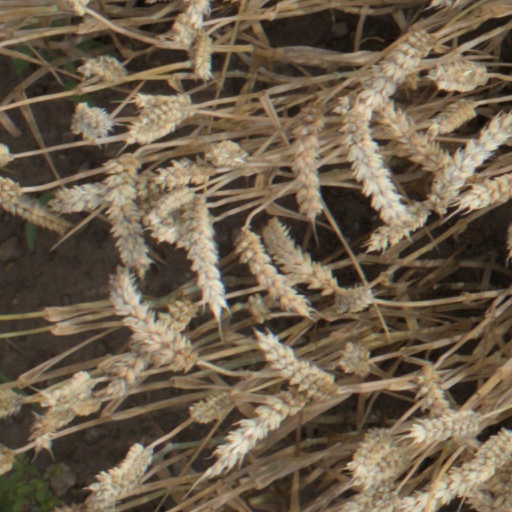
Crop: wheat